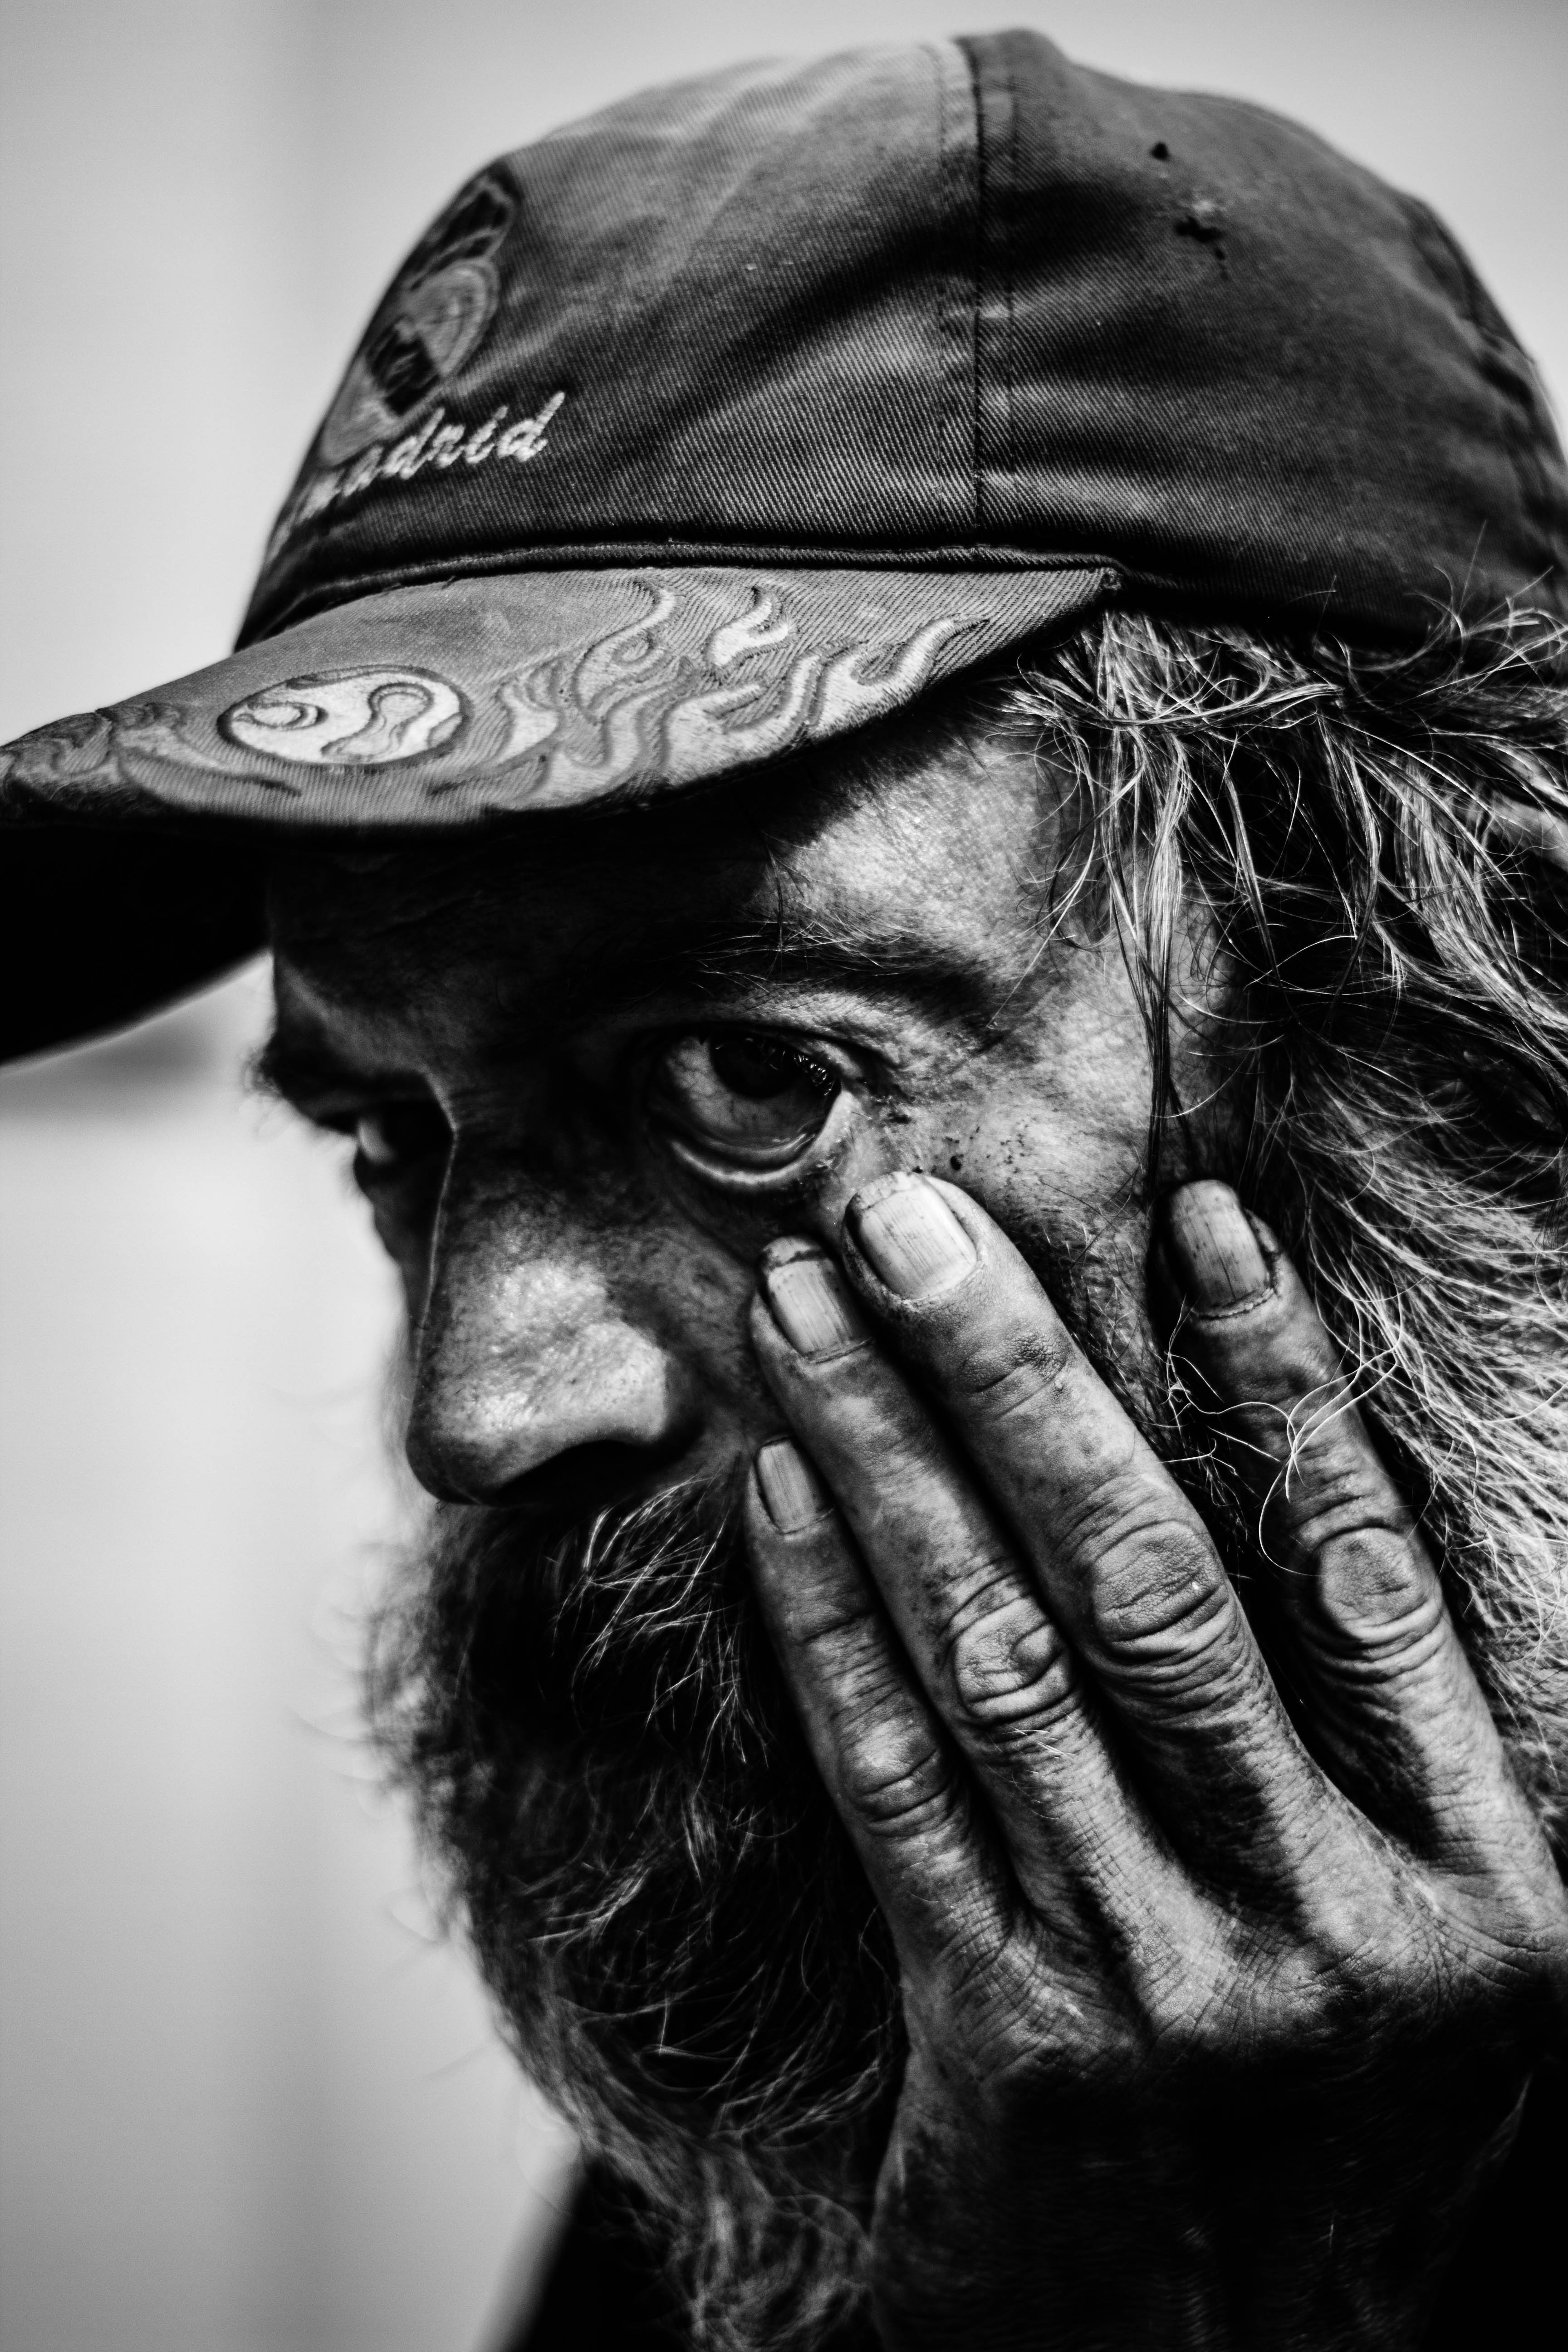
black and white, people, white, street, photography, portrait, canon, hat, darkness, clothing, black, monochrome, close up, blackandwhite, glasses, head, faces, portrt, monochrome photography, film noir